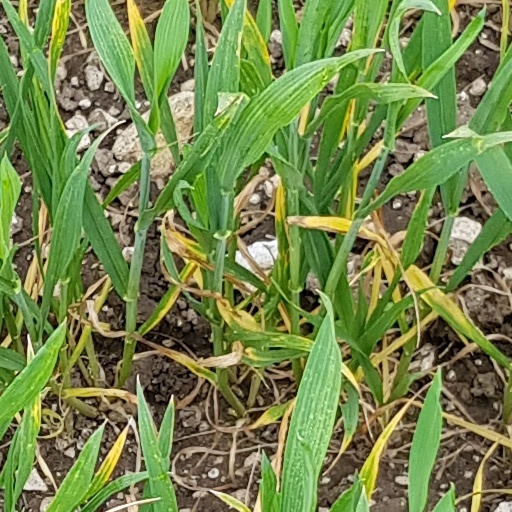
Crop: wheat